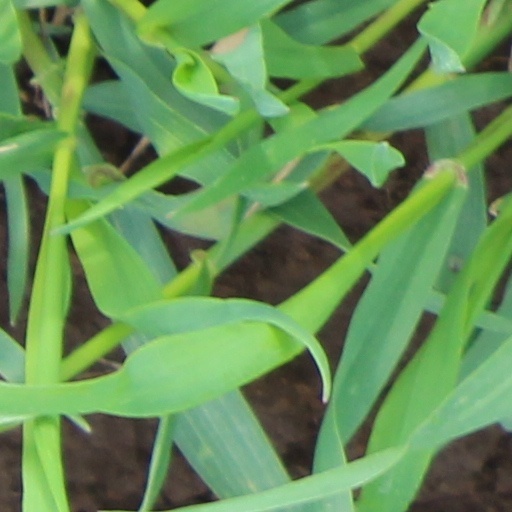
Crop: wheat